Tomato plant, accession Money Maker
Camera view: bottom (45 deg); turntable rotation: 240 degrees
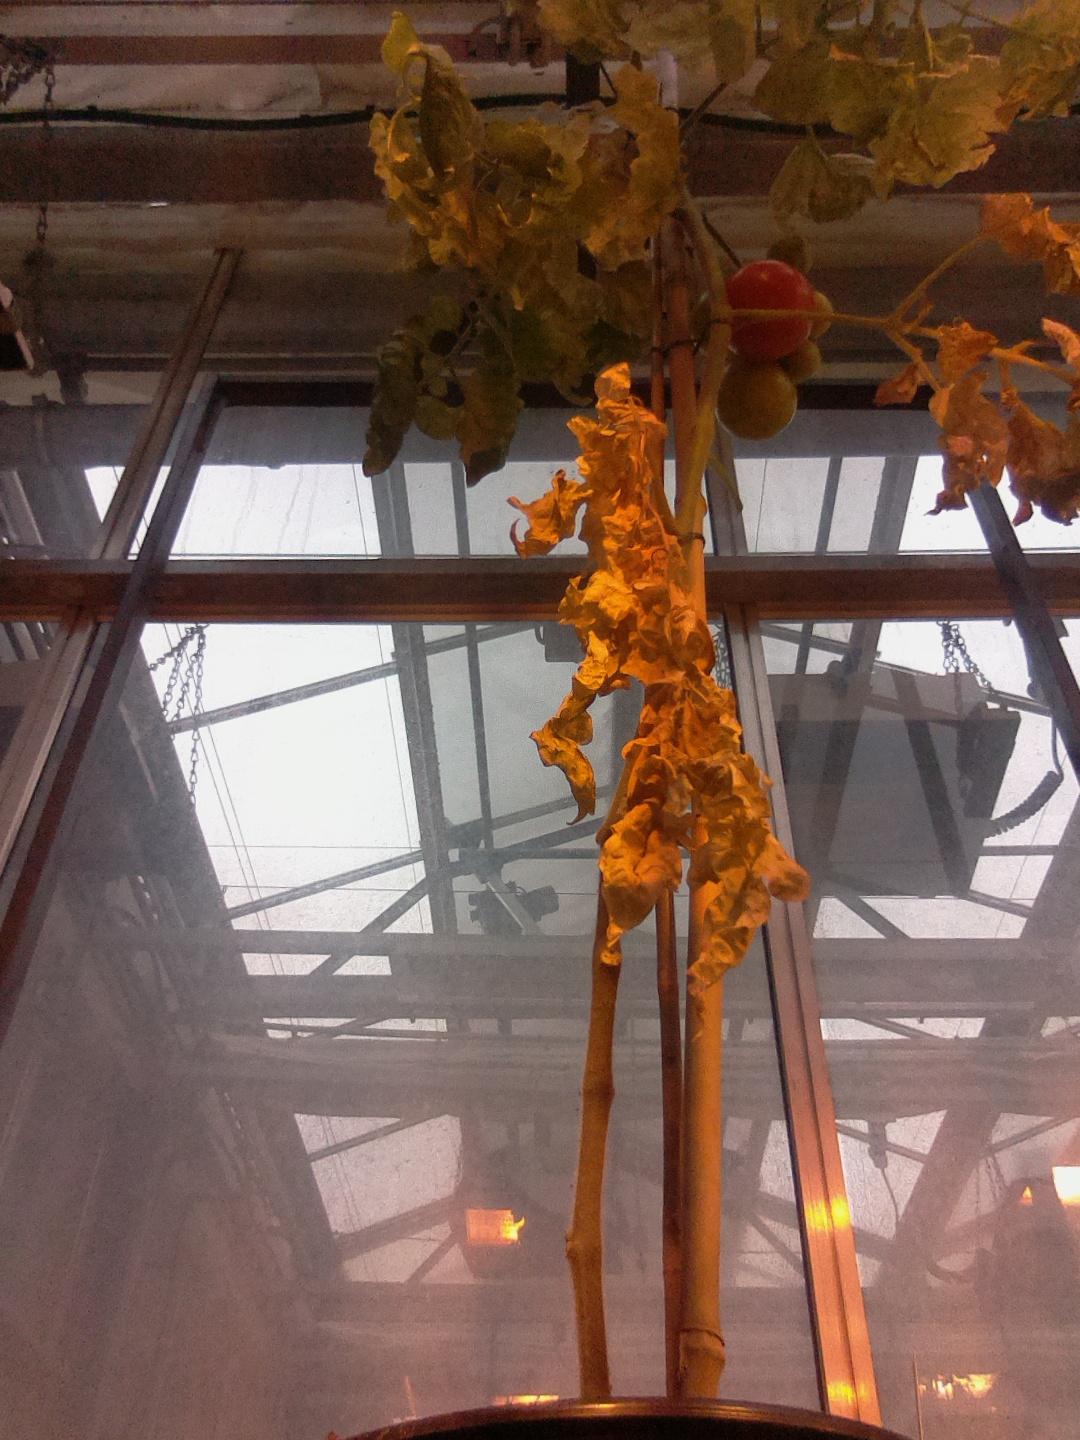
BBCH growth stage 81: 10%-20% of fruits show typical fully ripe color